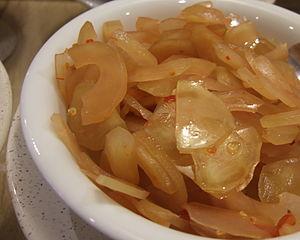
péricarpe de noix de muscade, sucré et épicé